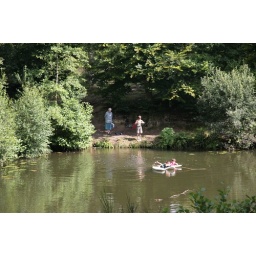
Joanna and boys in the lake